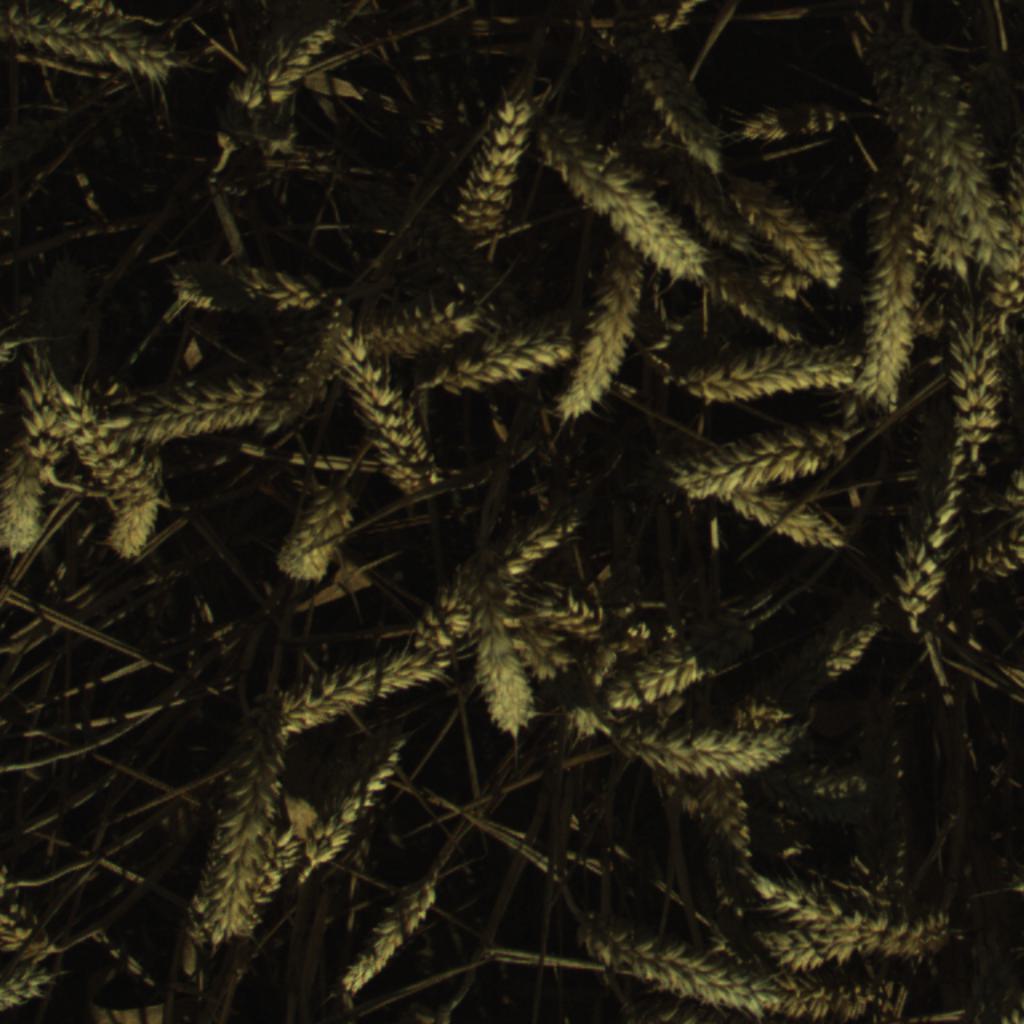
Country: Belgium
Location: Gembloux
Wheat development stage: Ripening